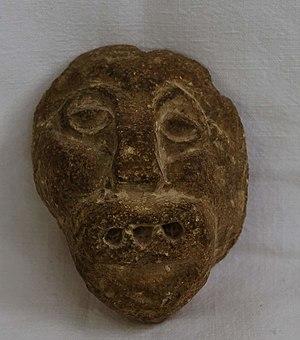
grotesque en grès de 8 cm de haut qui a été détaché d'un élément plus vaste.
Sana est une commune rurale française située dans le département de la Haute-Garonne en région Occitanie.